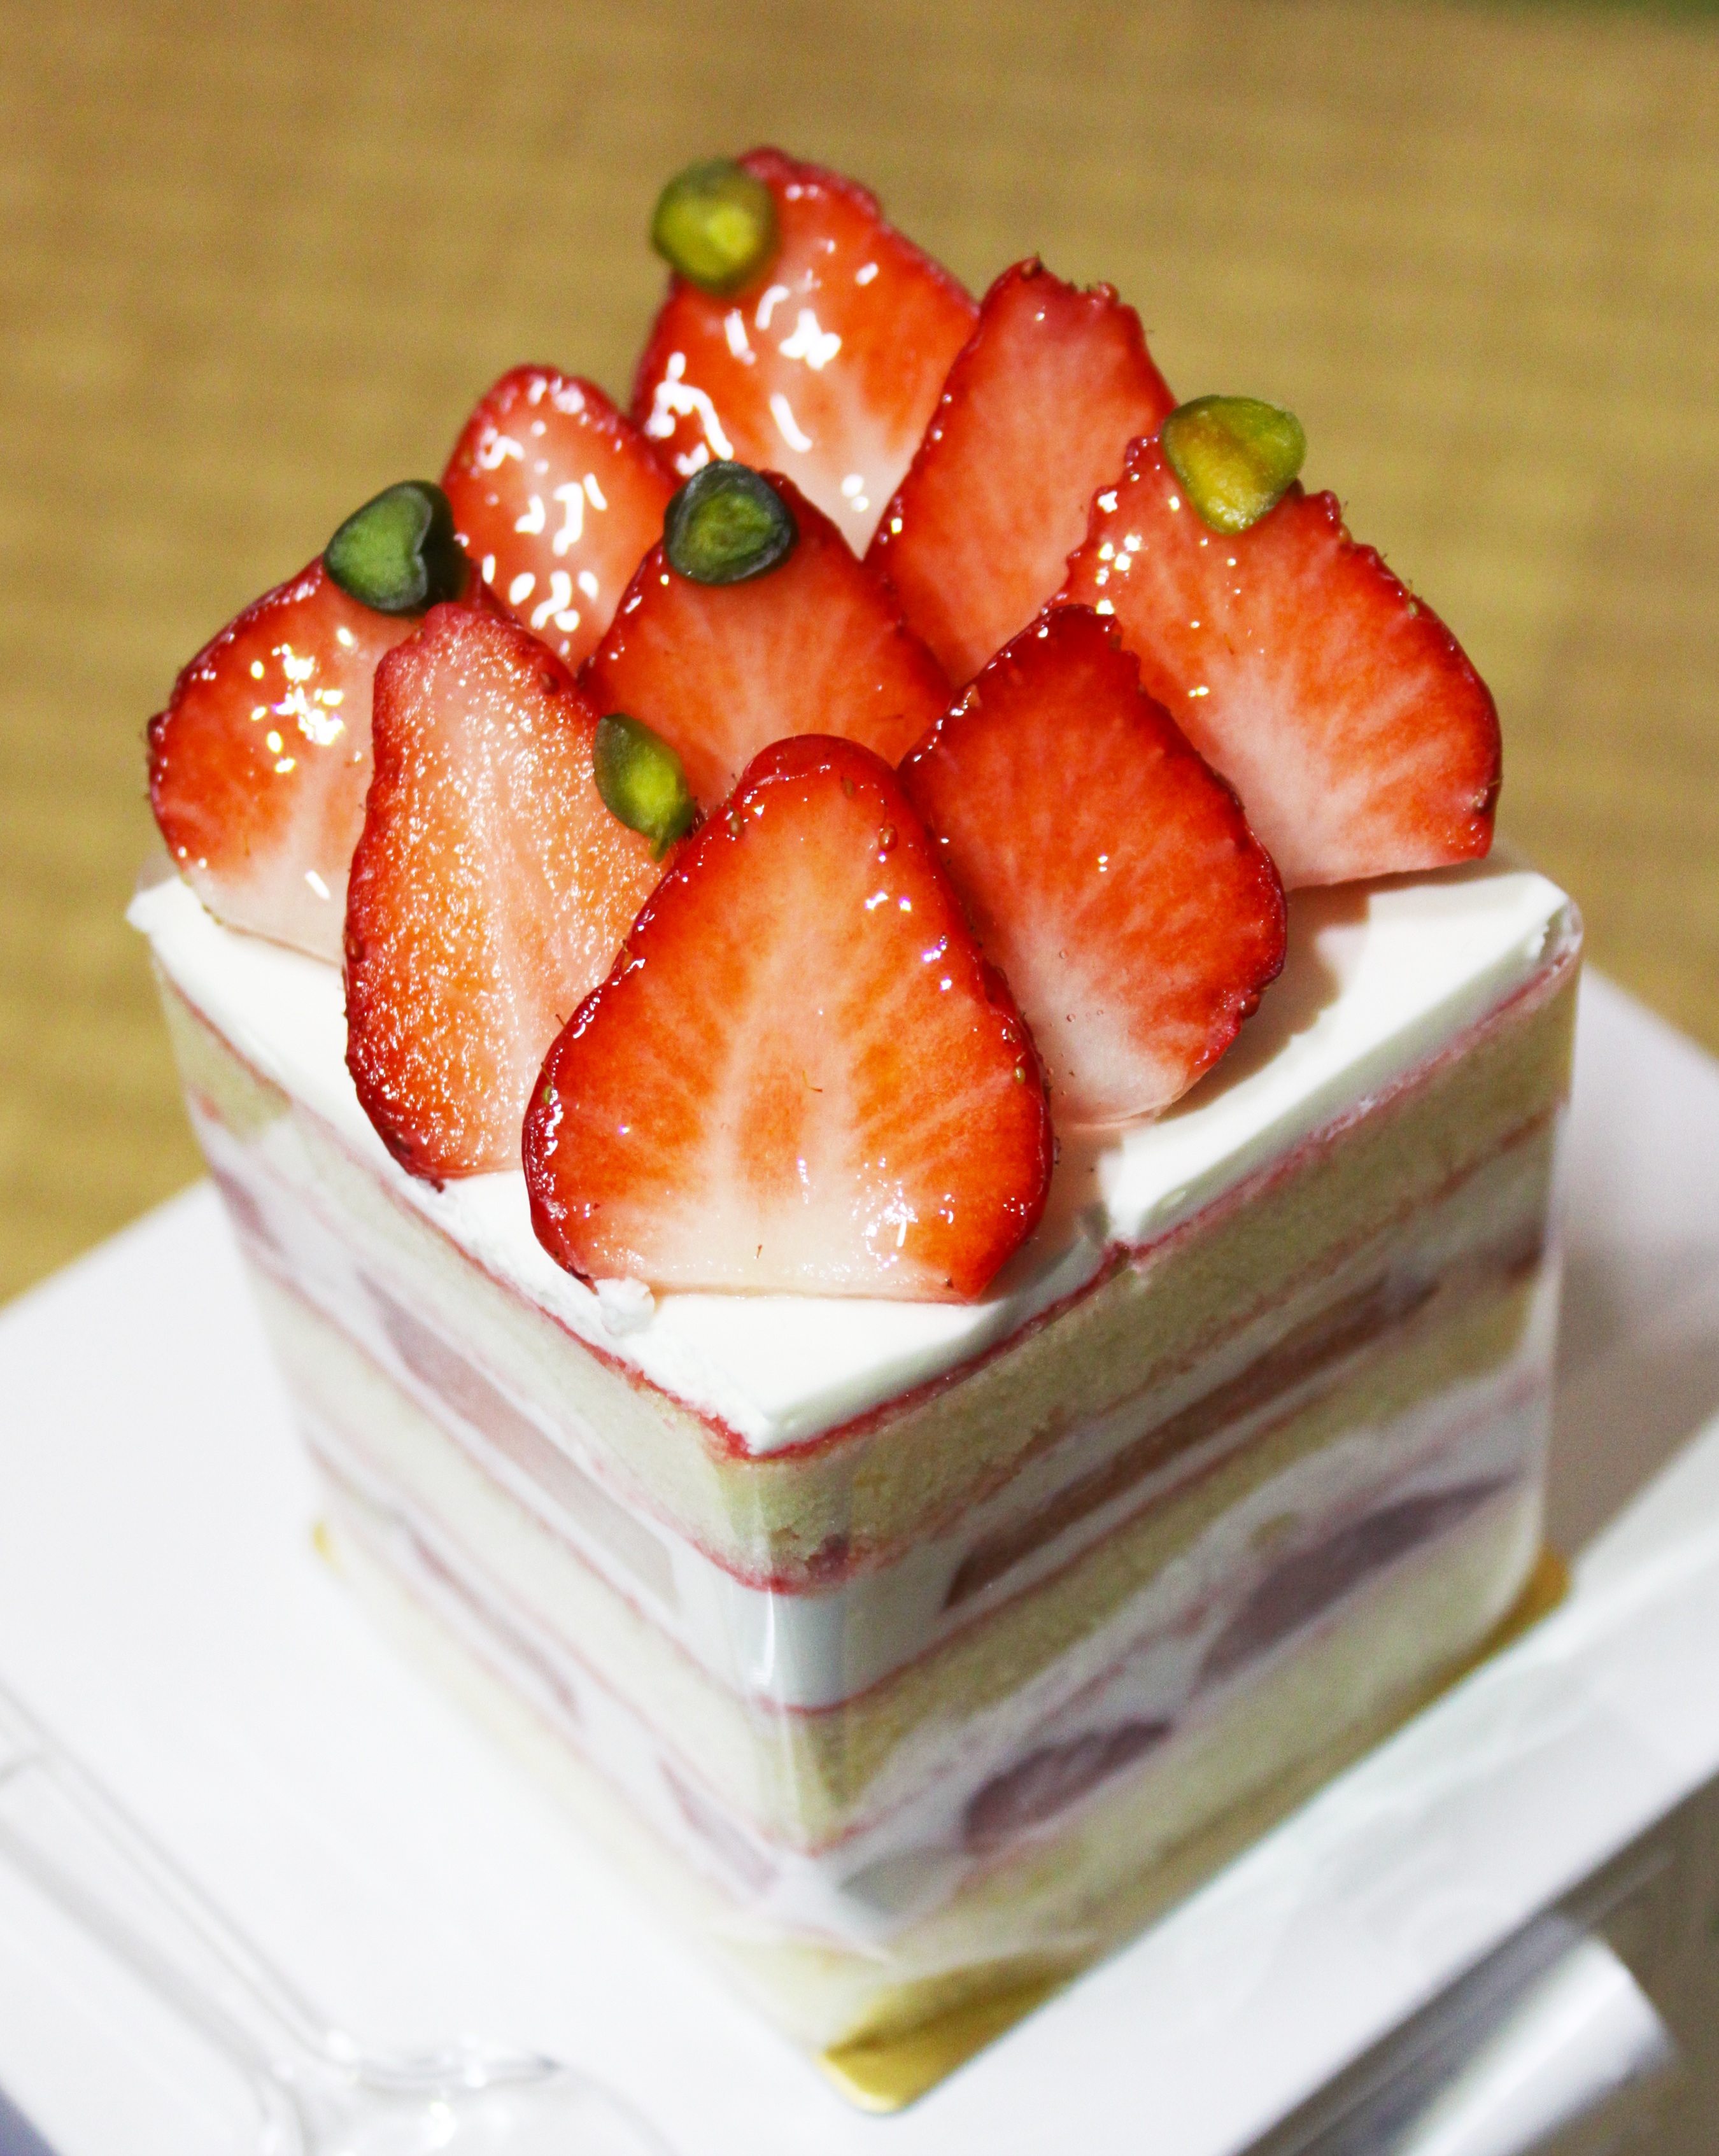
plant, fruit, dish, meal, food, produce, breakfast, dessert, cuisine, strawberry, strawberries